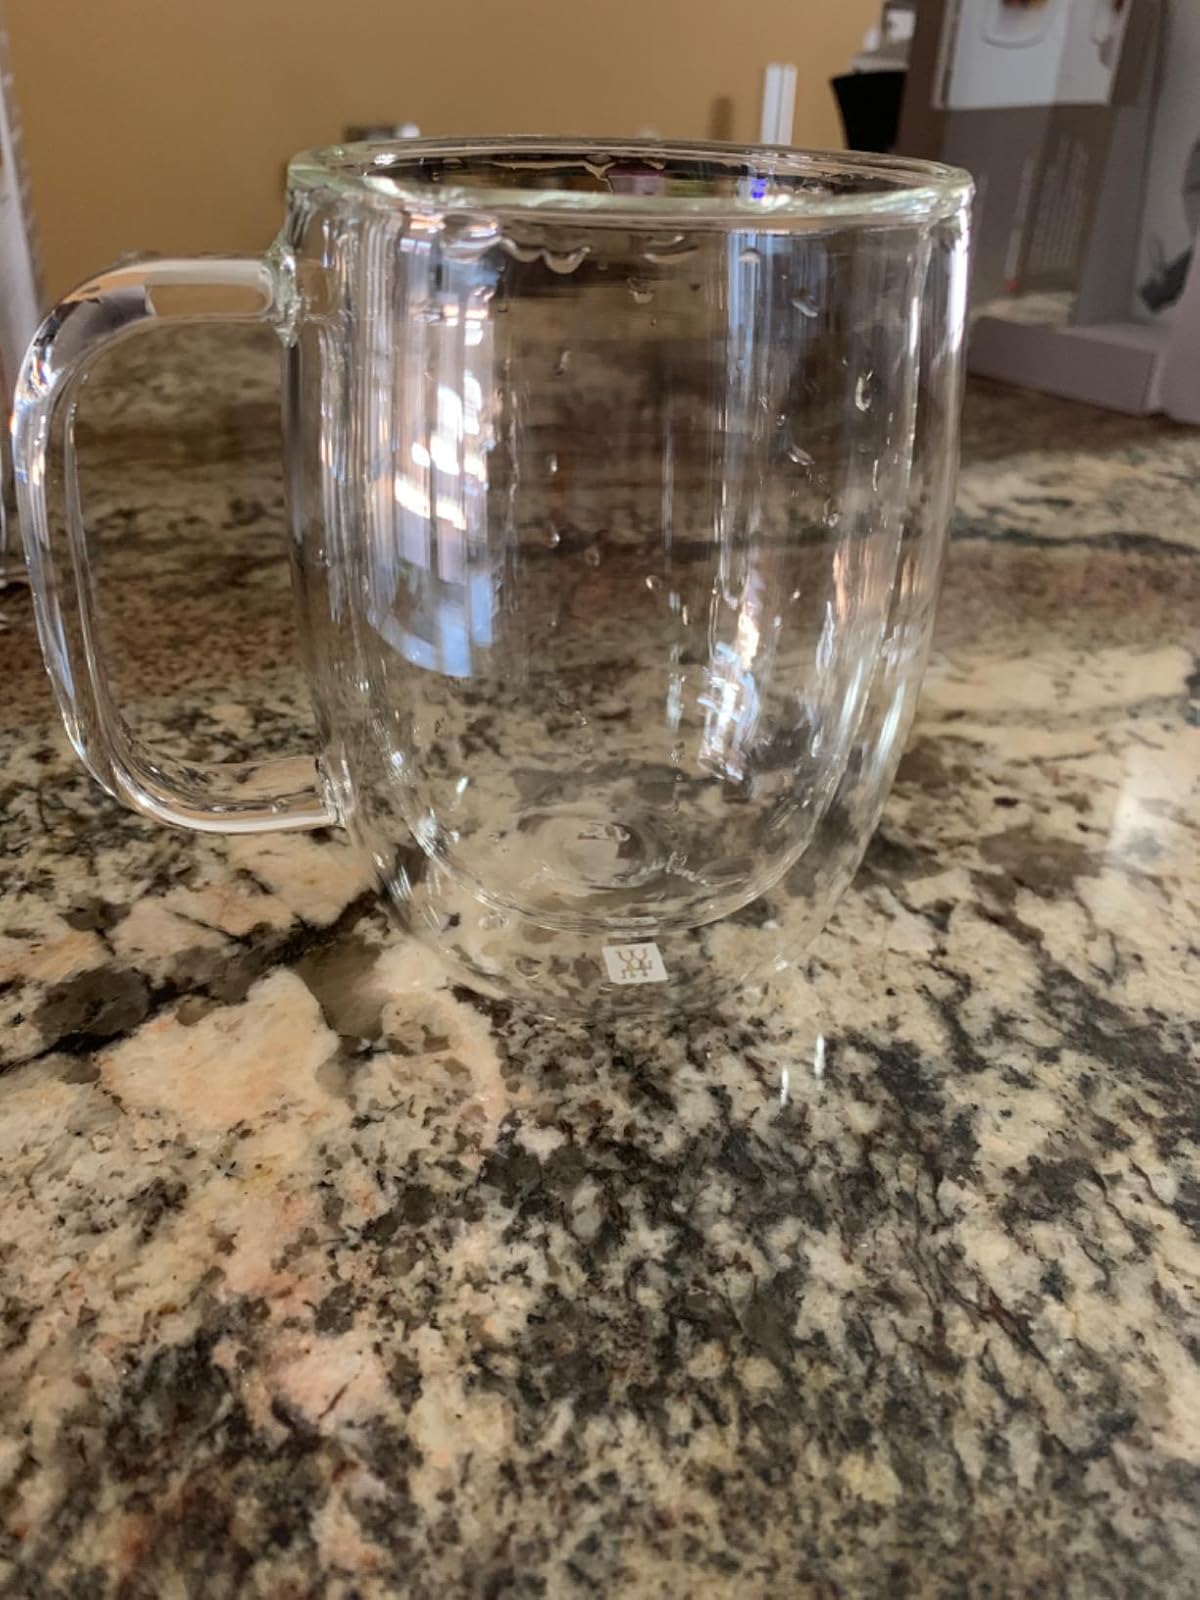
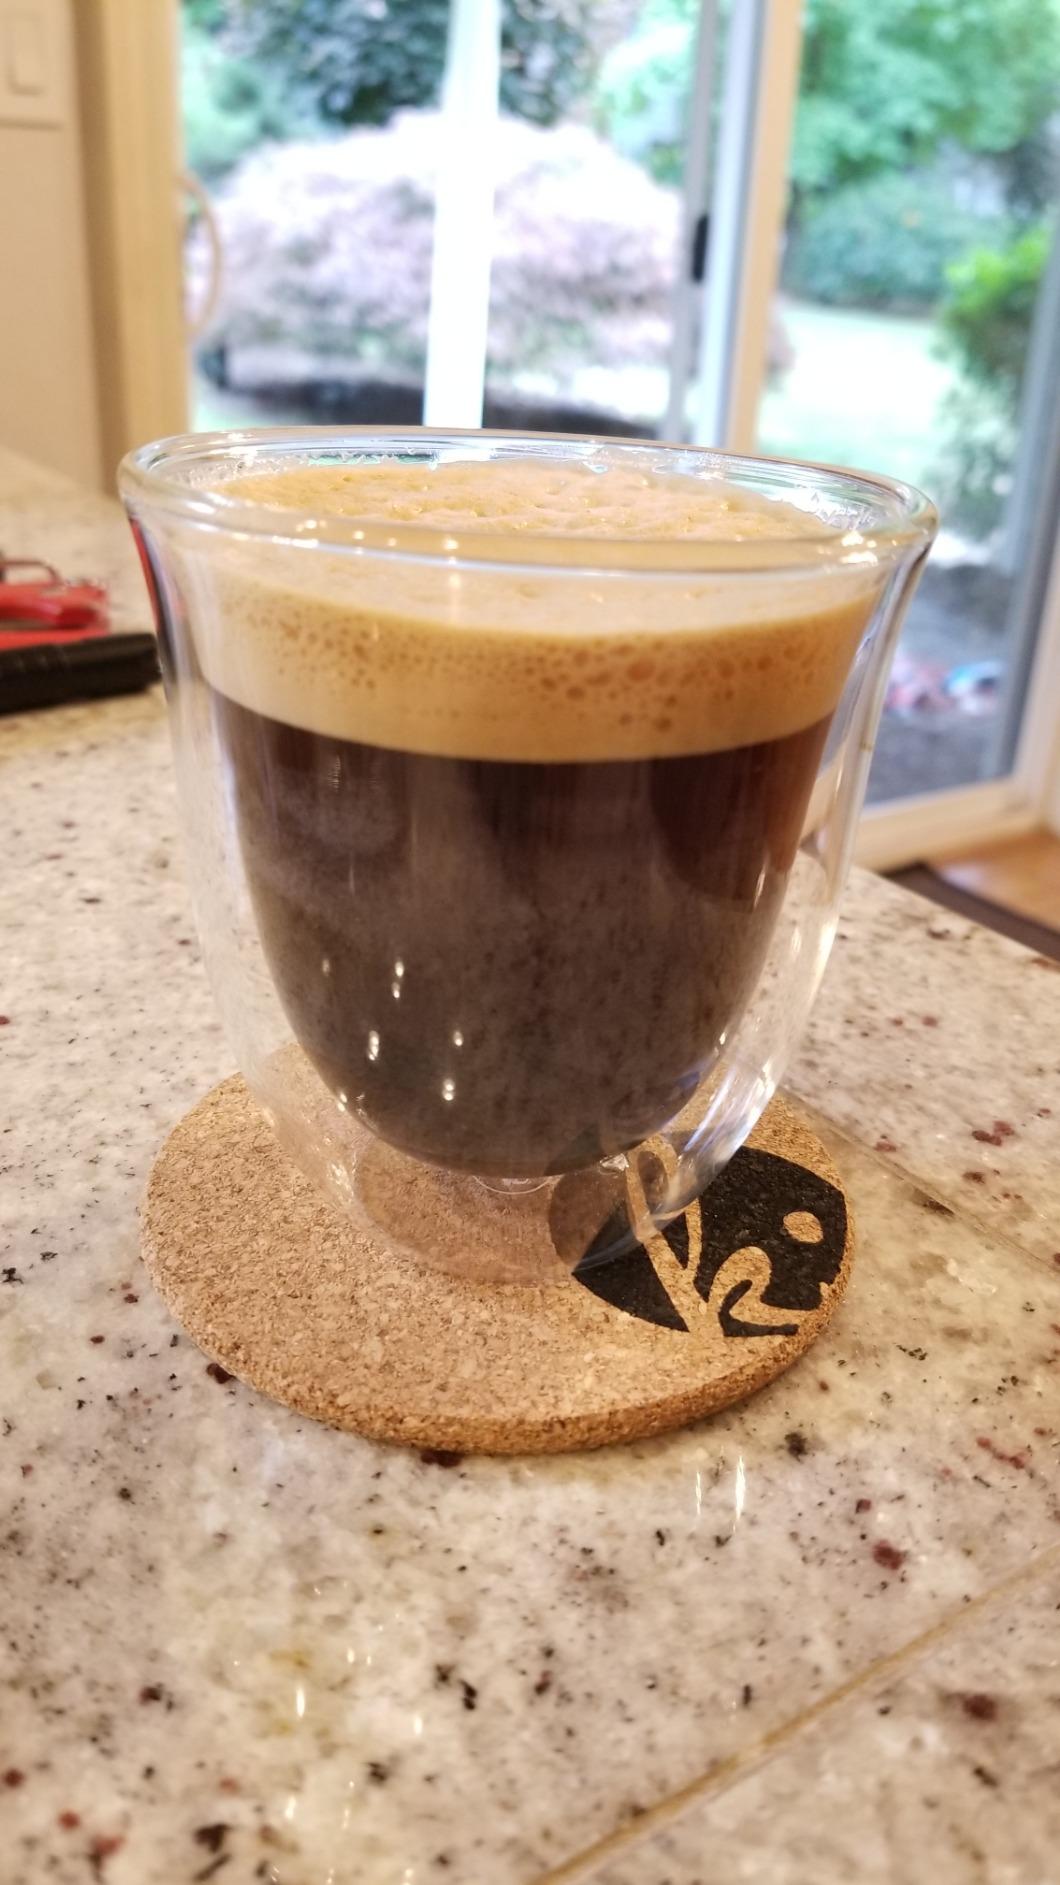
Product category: items_mug
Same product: no